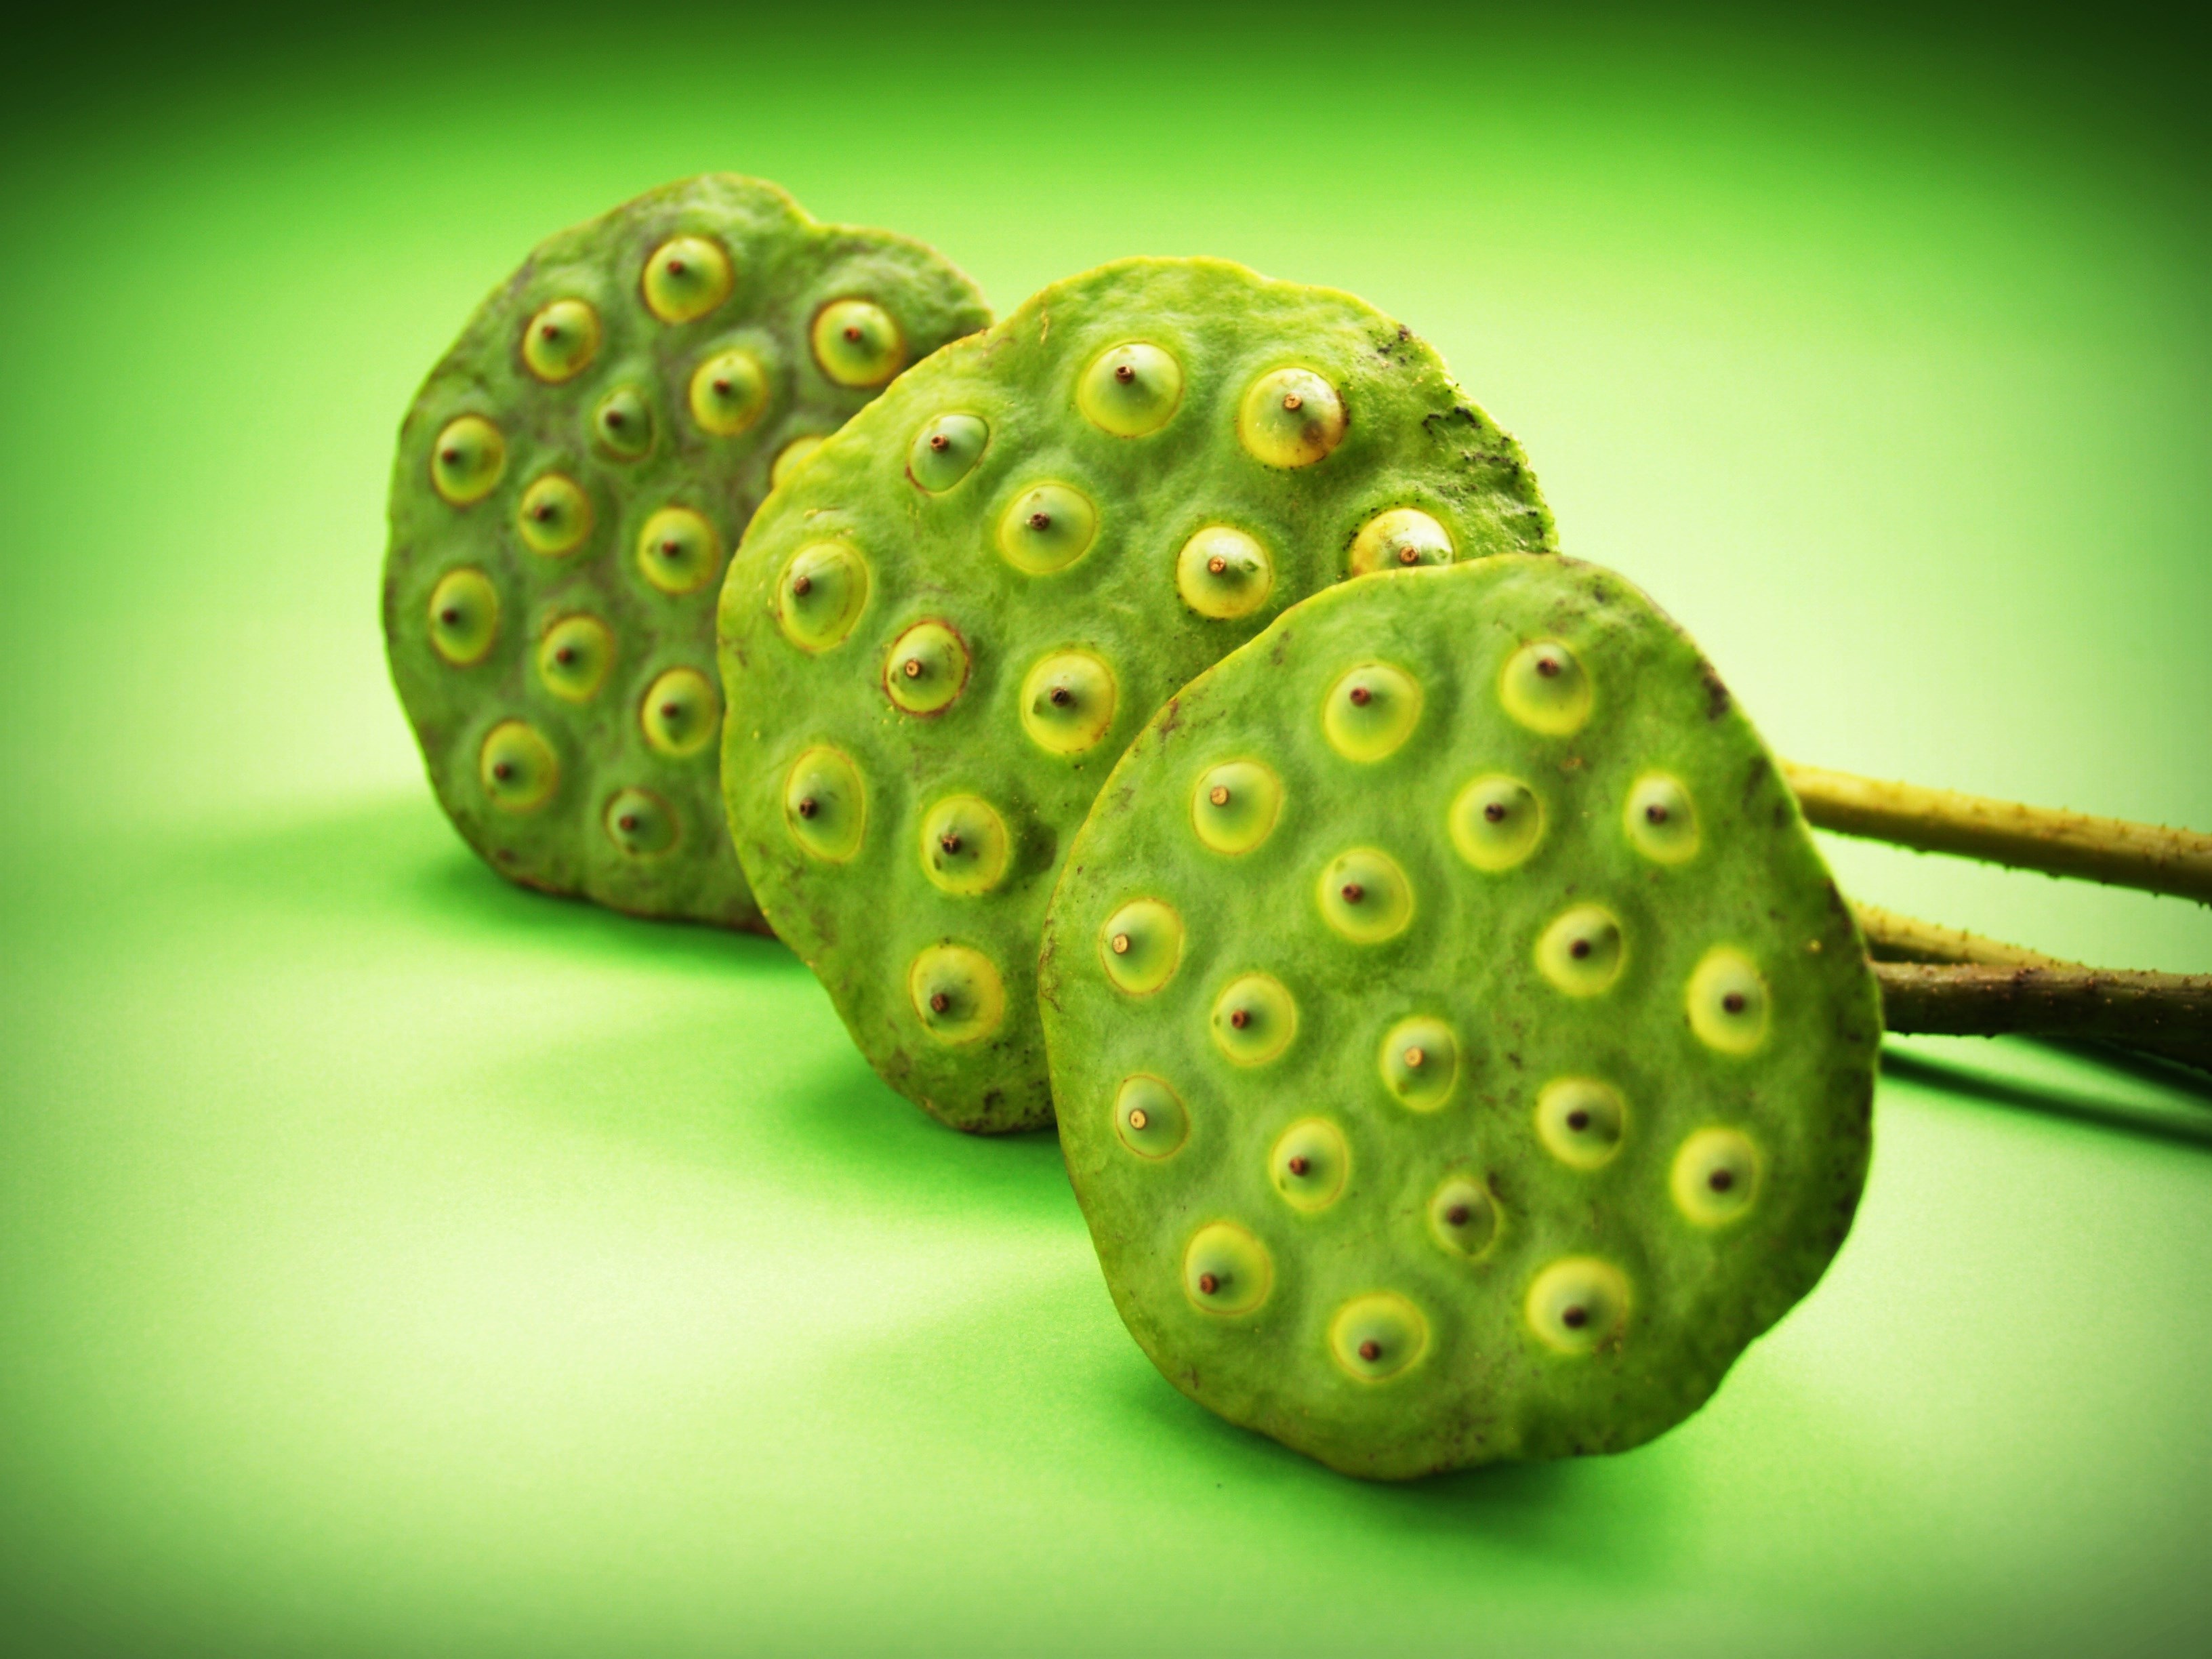
water, nature, group, plant, white, photography, fruit, sweet, leaf, seed, round, flower, lake, isolated, river, asian, food, green, ingredient, produce, vegetable, tropical, insect, macro, natural, fresh, asia, care, botany, aquatic, nut, agriculture, closeup, medicine, close, dessert, pod, flora, fauna, freshness, close up, background, seedpod, lotus, up, beautiful, detail, lily, indian, waterlily, organic, east, macro photography, herbal, flowering plant, plant stem, land plant, nopal